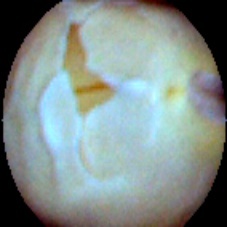
Label: Skin-damaged